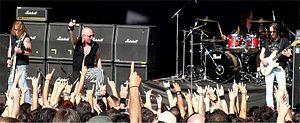
Unisonic est un groupe de heavy metal allemand. Il est formé en 2009 par Kai Hansen, du groupe Gamma Ray, et ex-guitariste d'Helloween, et Michael Kiske, ex-chanteur d'Helloween. Certains y voient un supergroupe, d'autre une reformation du duo de la « grande époque » d'Helloween, celle des Keeper of the Seven Keys part. I et II.